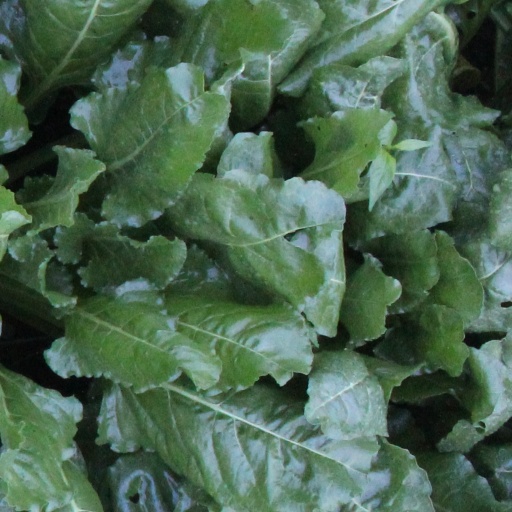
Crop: sugar beet